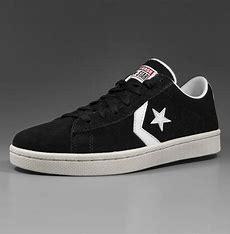
Brand: Converse
Model: Pro Leather